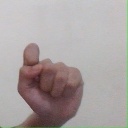
अक्षर: घ